Salix caprea

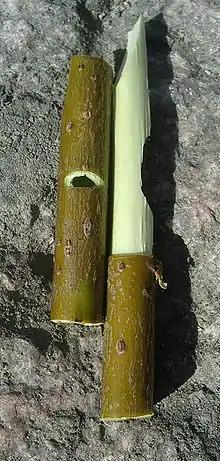
A willow flute

A small number of cultivars have been selected for garden use. The most common is "S. caprea" 'Kilmarnock', discovered by James Smith, with stiffly pendulous shoots forming a mop-head; it is a male clone. A similar female clone is "S. caprea" 'Weeping Sally'. As they do not form a leader, they are grafted on erect stems of other willows; the height of these cultivars is determined by the height at which the graft is made. Plants can also be grown from greenwood cuttings, which make attractive creeping mounds. Hardwood cuttings are often difficult to root.